Church of Nossa Senhora da Conceição Velha

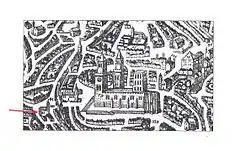
A 1598 sketch of the vicinity of the Lisbon Cathedral, identifying the Church of Nossa Senhora da Conceição Velha

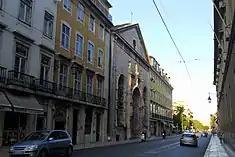
The encapsulated space of the old Church of the Conceição dos Freires, in the modern streets of Lisbon

In 1498, the "Confraria da Misericórdia" ("Brotherhood of the Misericórdia") was instituted, under the initiative of Eleanor of Viseu and friar Miguel Contreiras (approved by King Manuel and confirmed by Pope Alexander VI).